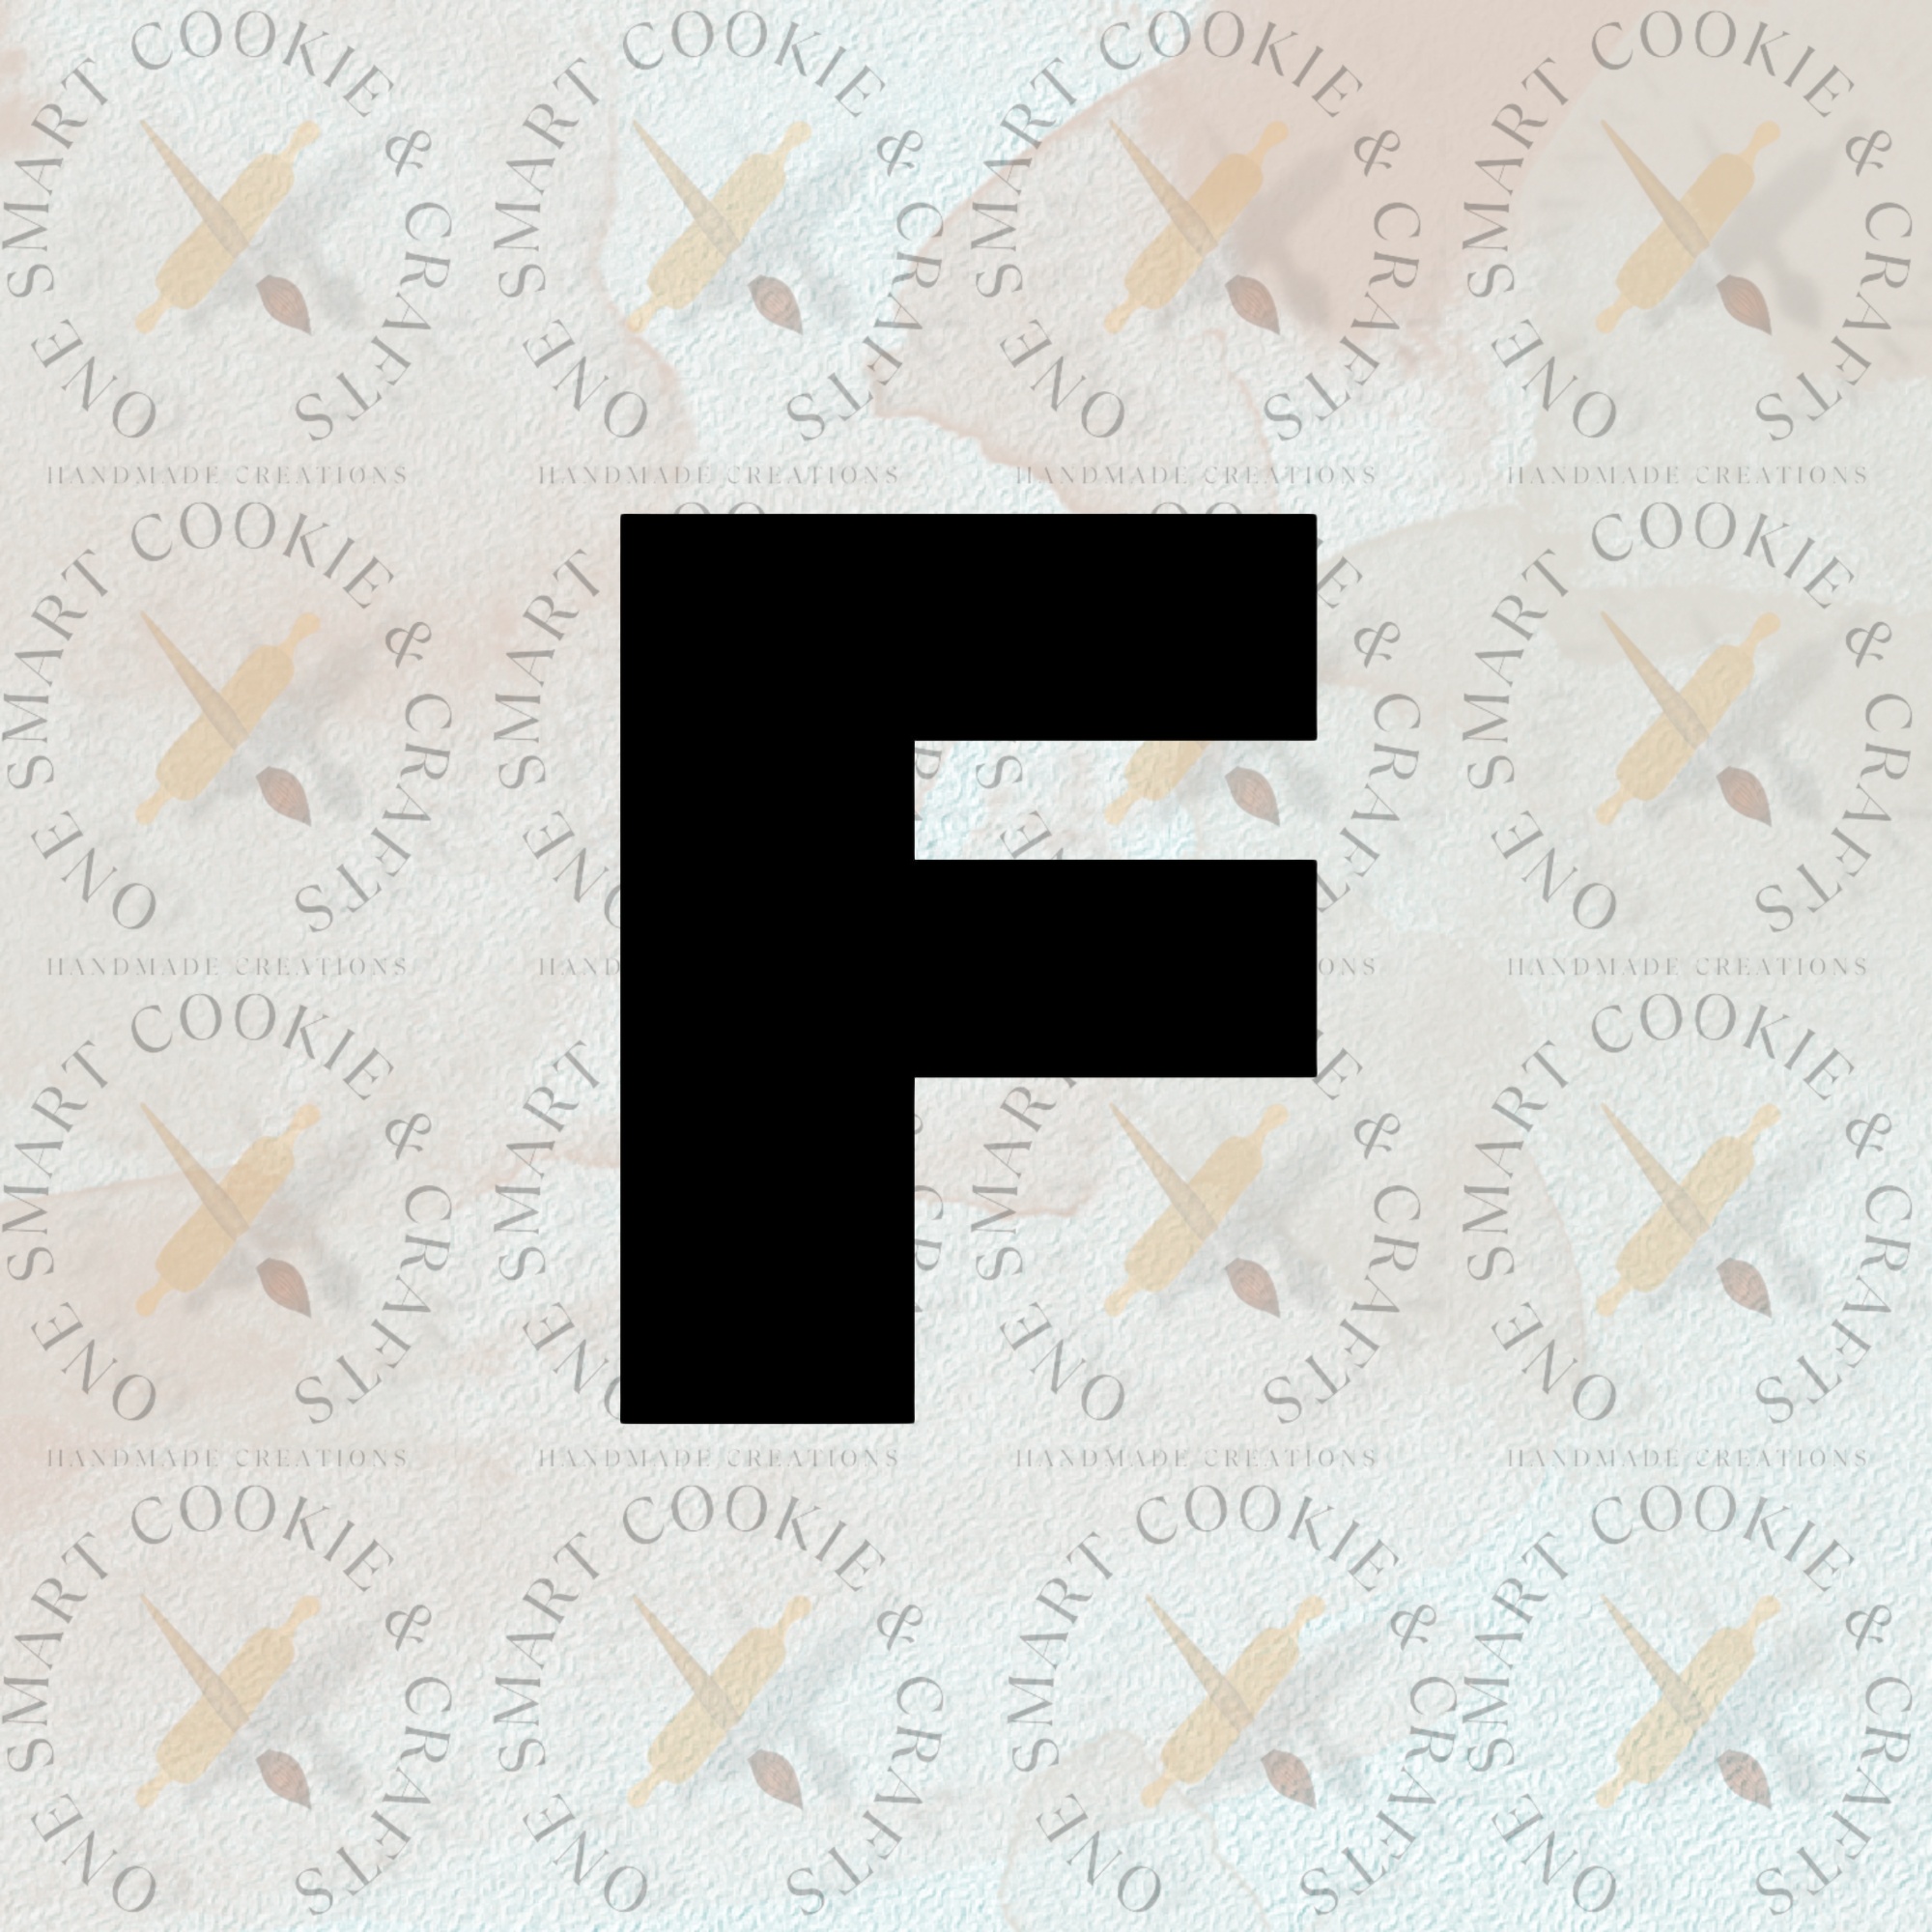
Letter F Cookie Cutter
Brand: One Smart Cookie and Crafts
My cookie cutters are printed on a 3D printer, using a high-quality food-safe PLA. 3D-printed cookie cutters must be washed by hand and only in warm soapy water. They are not dishwasher safe. Putting the cookie cutter in the dishwasher or hot water could melt, warp, or damage the PLA Cutters are printed as they are ordered, therefore they cannot be returned. I do not keep a stock of printed cutters on hand. Colors will vary based on the filament stocked. Size Chart (roughly) 2 inches: 2' H x 1.53' W 2.5 inches: 2.5' H x 1.91' W 3 inches: 3' H x 2.3' W 3.5 inches: 3.5' H x 2.68' W 4 inches: 4' H x 3.06' W 4.5 inches: 4.5' H x 3.45' W 5 inches: 5' H x 3.83' W 5.5 inches: 5.5' H x 4.21' W 6 inches: 6' H x 4.59' W
Category: Home & Garden > Kitchen & Dining > Kitchen Tools & Utensils > Cookie Cutters